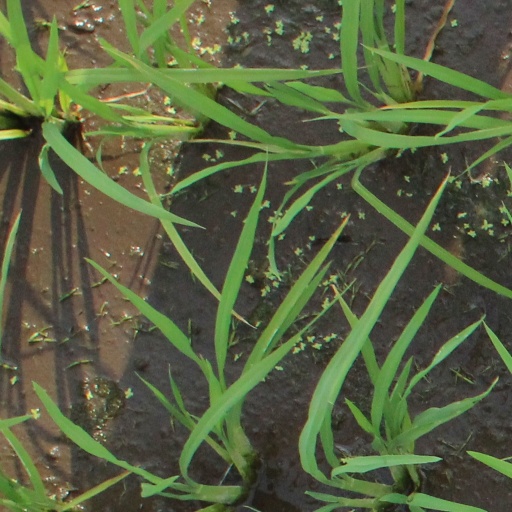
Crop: rice